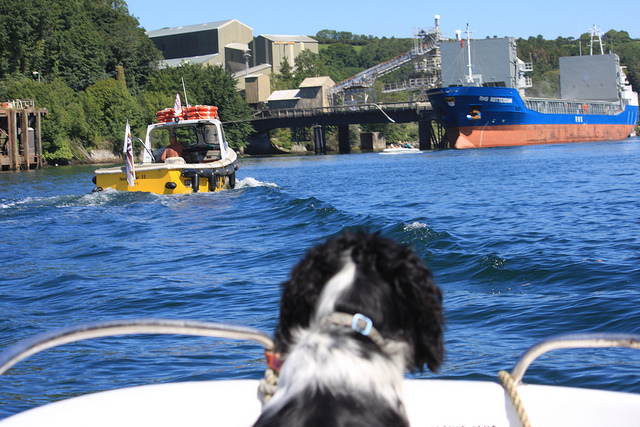
A black and white dog sitting inside a boat watching a yellow and white boat in the water.

A black and white dog sitting on top of a boat.

A dog sitting on a boat in the water.

A dog is sitting in front of the boat while on the water.

A dog is looking off the back of a boat.